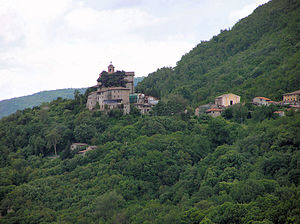
Greccio / Julekrybben
Greccio er en lille landsby/kommune i provinsen Rieti i den nordlige af Lazio, Italien. Kommunen har 1.466 indbyggere.